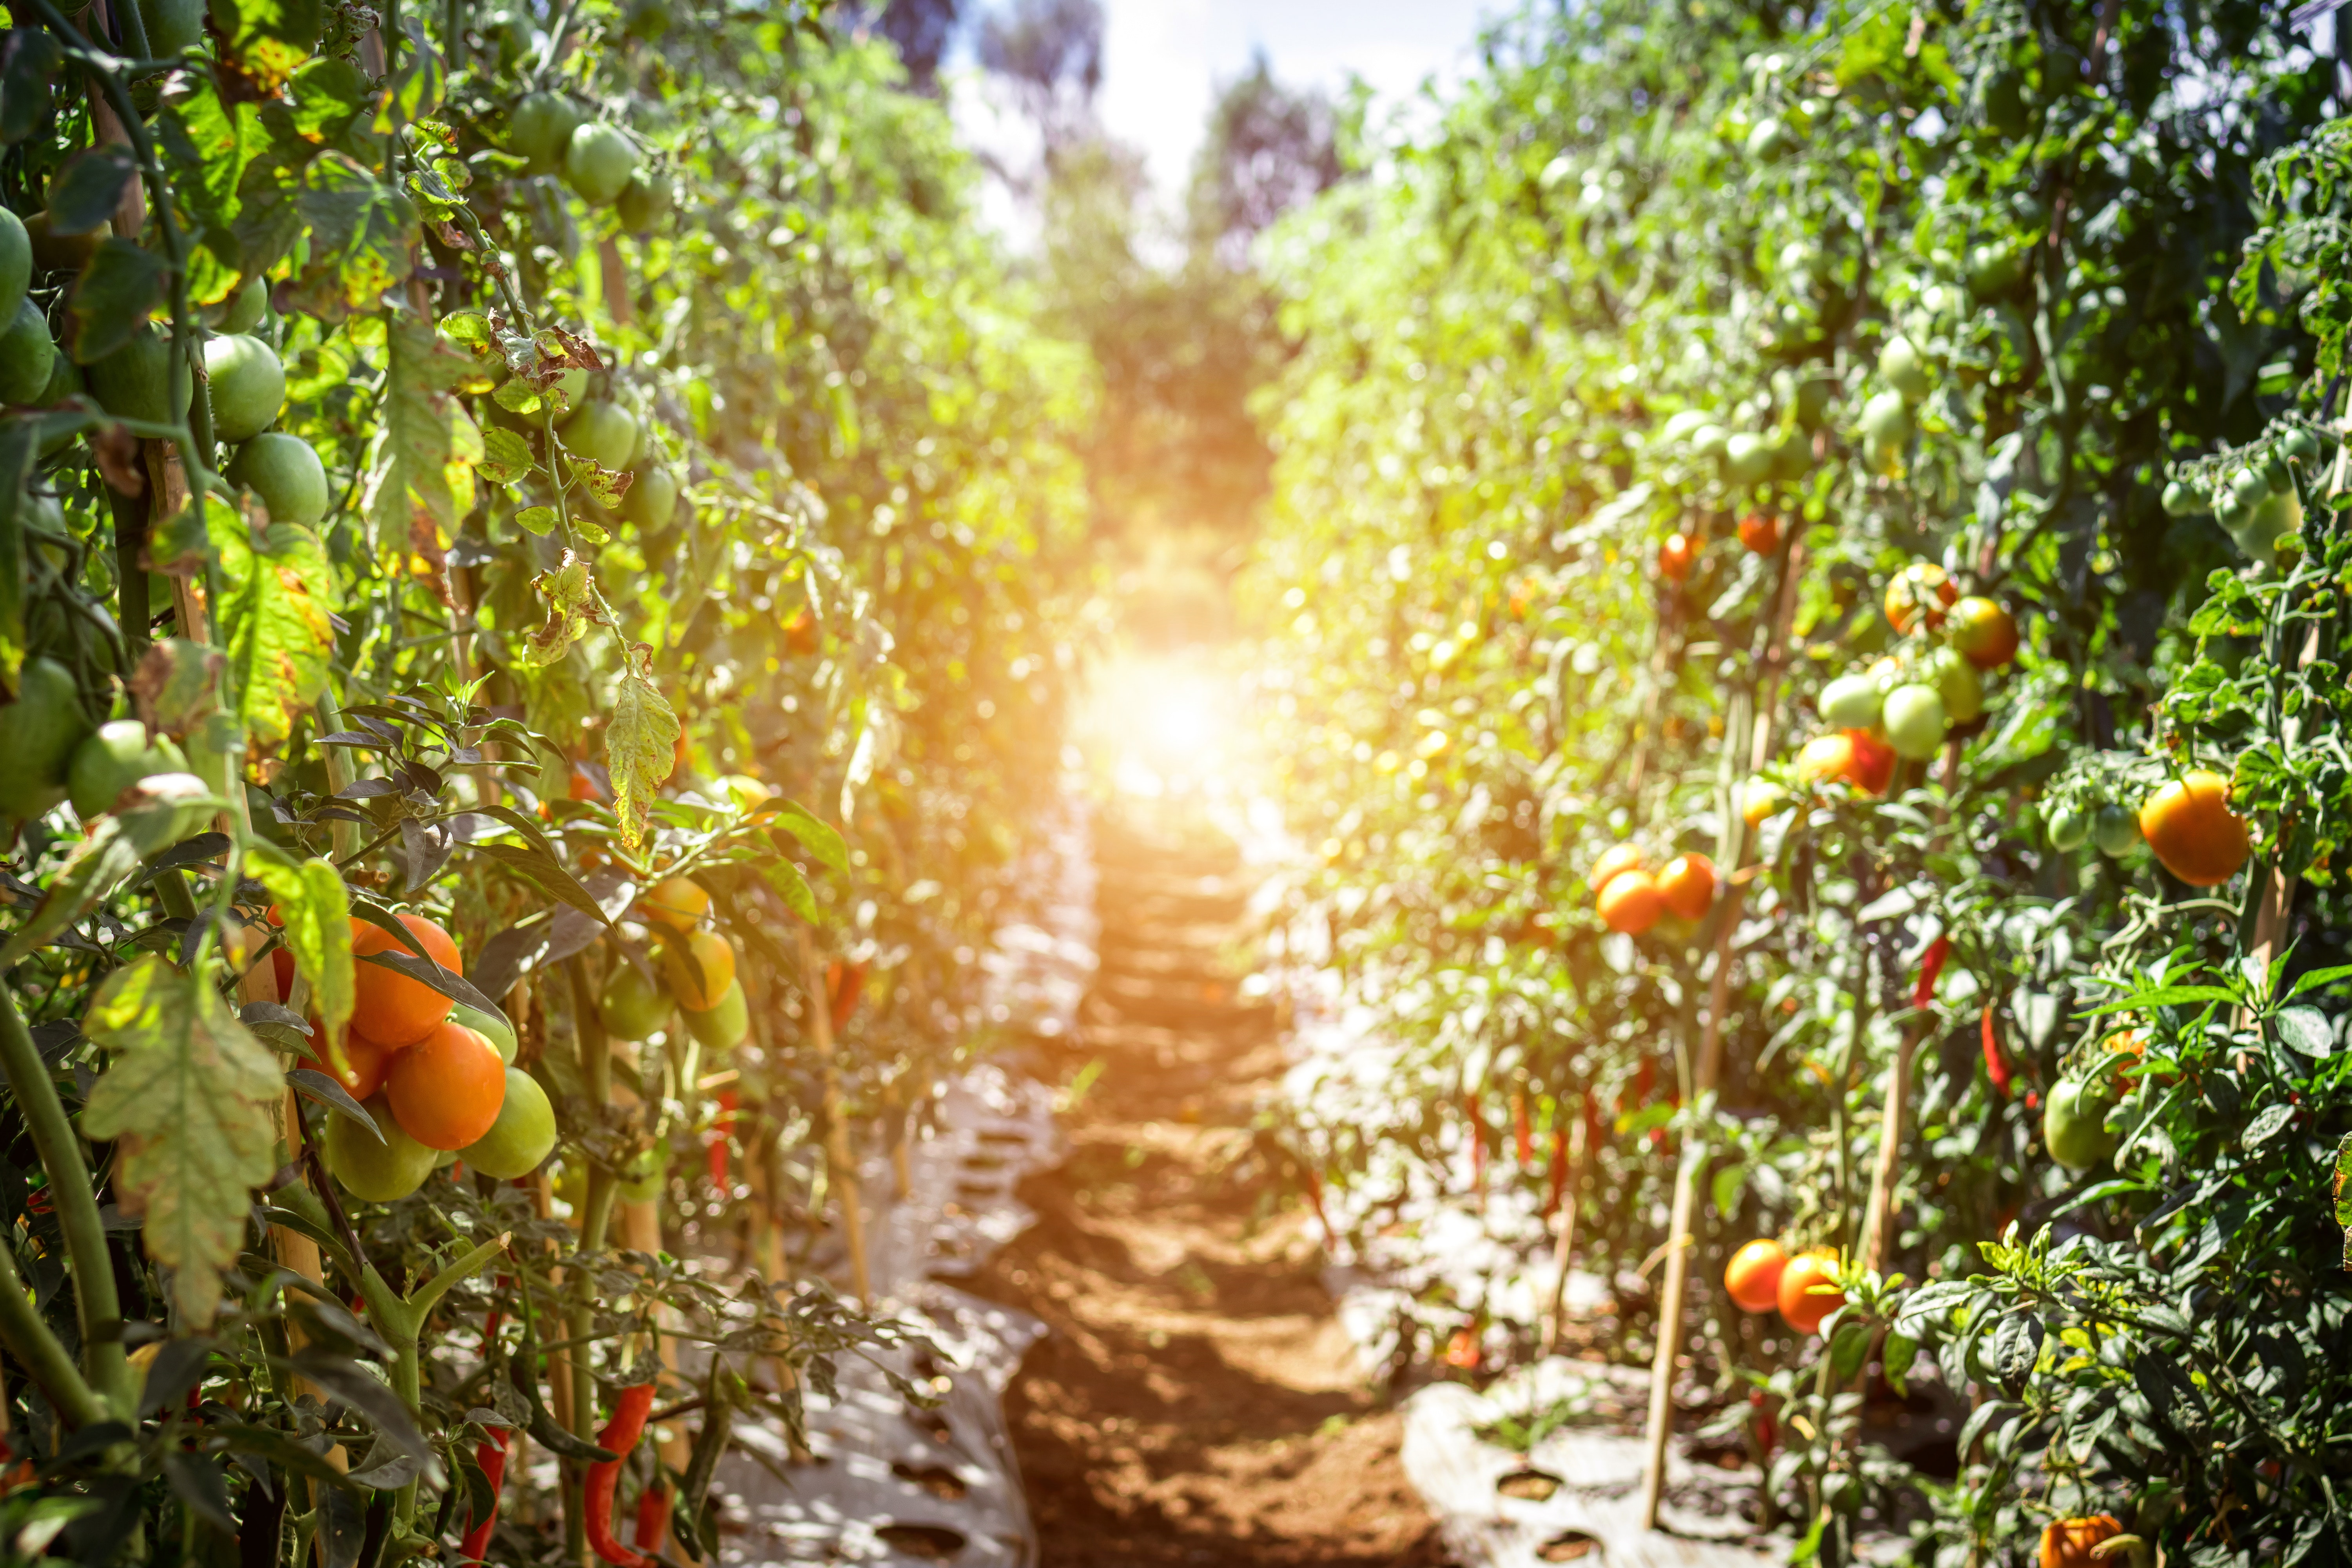
nature, vegetation, natural environment, sunlight, light, tree, orange, plant, morning, fruit, leaf, jungle, citrus, forest, landscape, plantation, soil, flower, field, autumn, road